Combine demolition derby

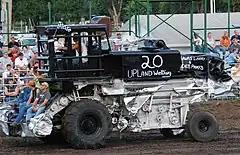
A contestant in a combine demolition derby

A combine demolition derby is a demolition derby in which combine harvesters are used.